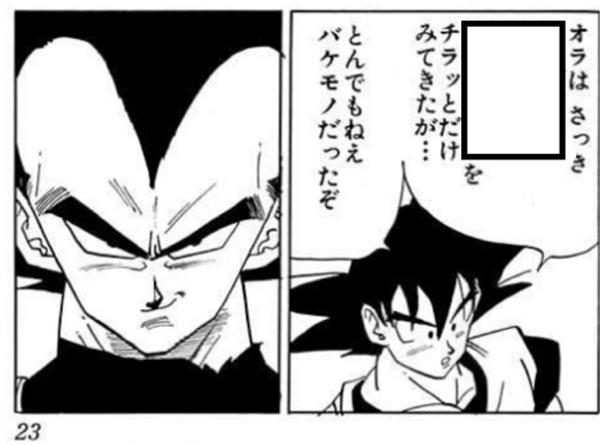
回答: トランクスの下半身